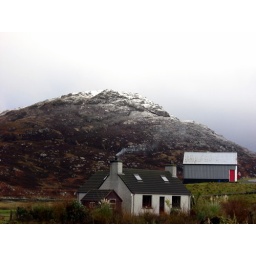
Cosy house and Post office with Ben Kenneth in the background.